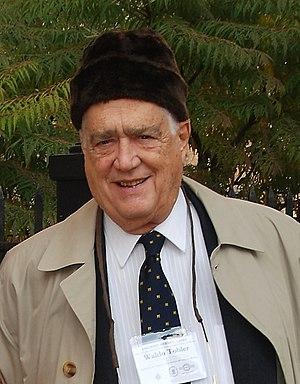
Le géographe Waldo Tobler. Photo prise devant la Bibliothèque Newberry, à Chicago (États-Unis).
Waldo Tobler, né en 1930 à Portland et mort le 20 février 2018, est un cartographe et géographe américano-suisse. Il est considéré comme un pionnier de la cartographie assistée par ordinateur et a développé plusieurs modèles de cartogramme.